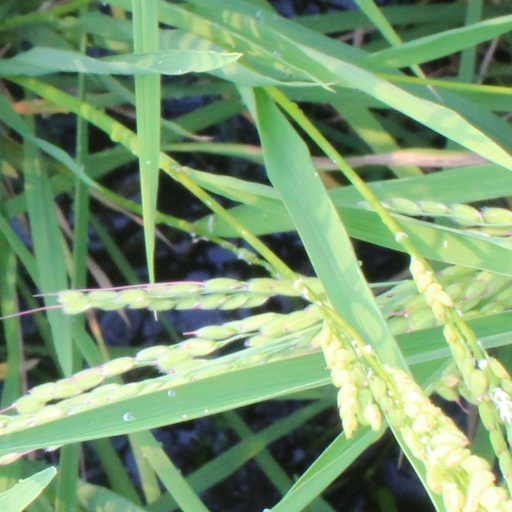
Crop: rice